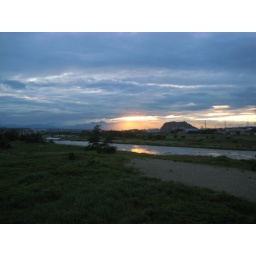
from a bridge named Tappi over Tama river